Grottoes of Catullus

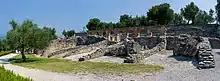
"Botteghe" (substructions on the western side of the villa)

The large villa, under which structures of the 1st century BC were found, was built at the beginning of the 1st century AD. The villa must have been abandoned in the 3rd century when part of its architectural decoration was reused in the other Roman villa in Sirmione located on the present-day "via Antiche Mura". Between the 4th and 5th centuries, the villa's imposing surviving structures were included in the fortifications that enclosed the Sirmione peninsula and burials were built inside the remains of the Roman building, used as a cemetery.